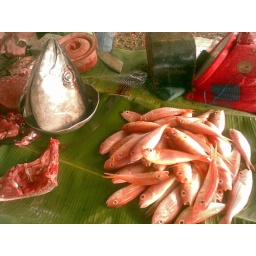
this is how fish is sold at the wet market in our humble province Antique. taken with my Nokia E65